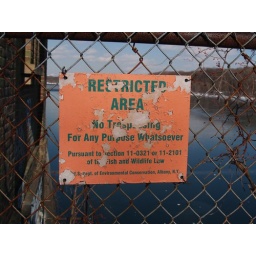
the sign we saw as we jumped over that fence coming from the other side